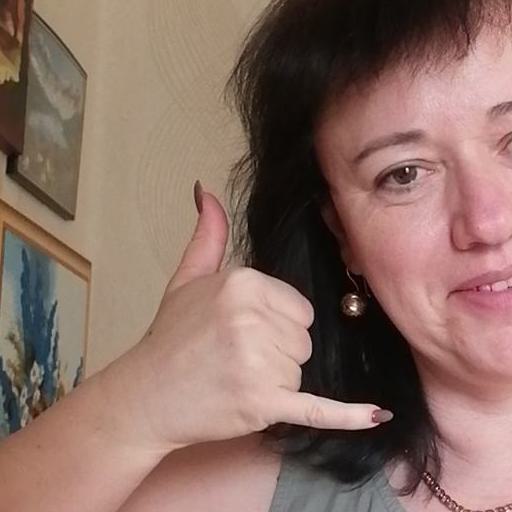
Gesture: call